Engrossing (law)

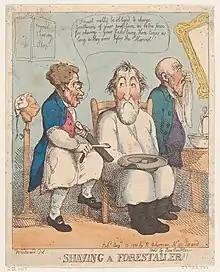
"Shaving a Forestaller", 1800 etching. The barber says "I must really be obliged to charge gentlemen of your profession an extra price for shaving — your faces being three times as long as they were before the harvest!"

Blackstone says that this was a common law offence. The derivation does not come from setting up a stall in front of another but buying before the goods got to a stall in open market. Typically, forestalling referred to the practice of intercepting sellers on their way to a market, buying up their stock, then taking it to the market and marking it up, which is a type of arbitrage. It could also mean the creation of partnerships or agreements under which goods would not be brought to market. Forestalling is often used and understood as a catch-all clause for marketing offences.